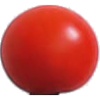
Label: Tomato Cherry Red 1